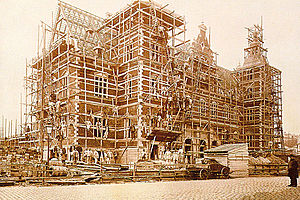
Helsingør Station / Historie
Den nuværende station under opførsel i 1891.
Helsingør Station er en jernbanestation i Helsingør i Nordsjælland. Stationen er endestation for Kystbanen mod København, Nordbanen mod Kvistgaard, Fredensborg og Hillerød samt Helsingør-Hornbæk-Gilleleje Banen mod Hornbæk og Gilleleje. Fra stationen er der direkte adgang til Scandlines' færgeterminal, hvorfra der afgår færger over Øresund til Helsingborg i Sverige.